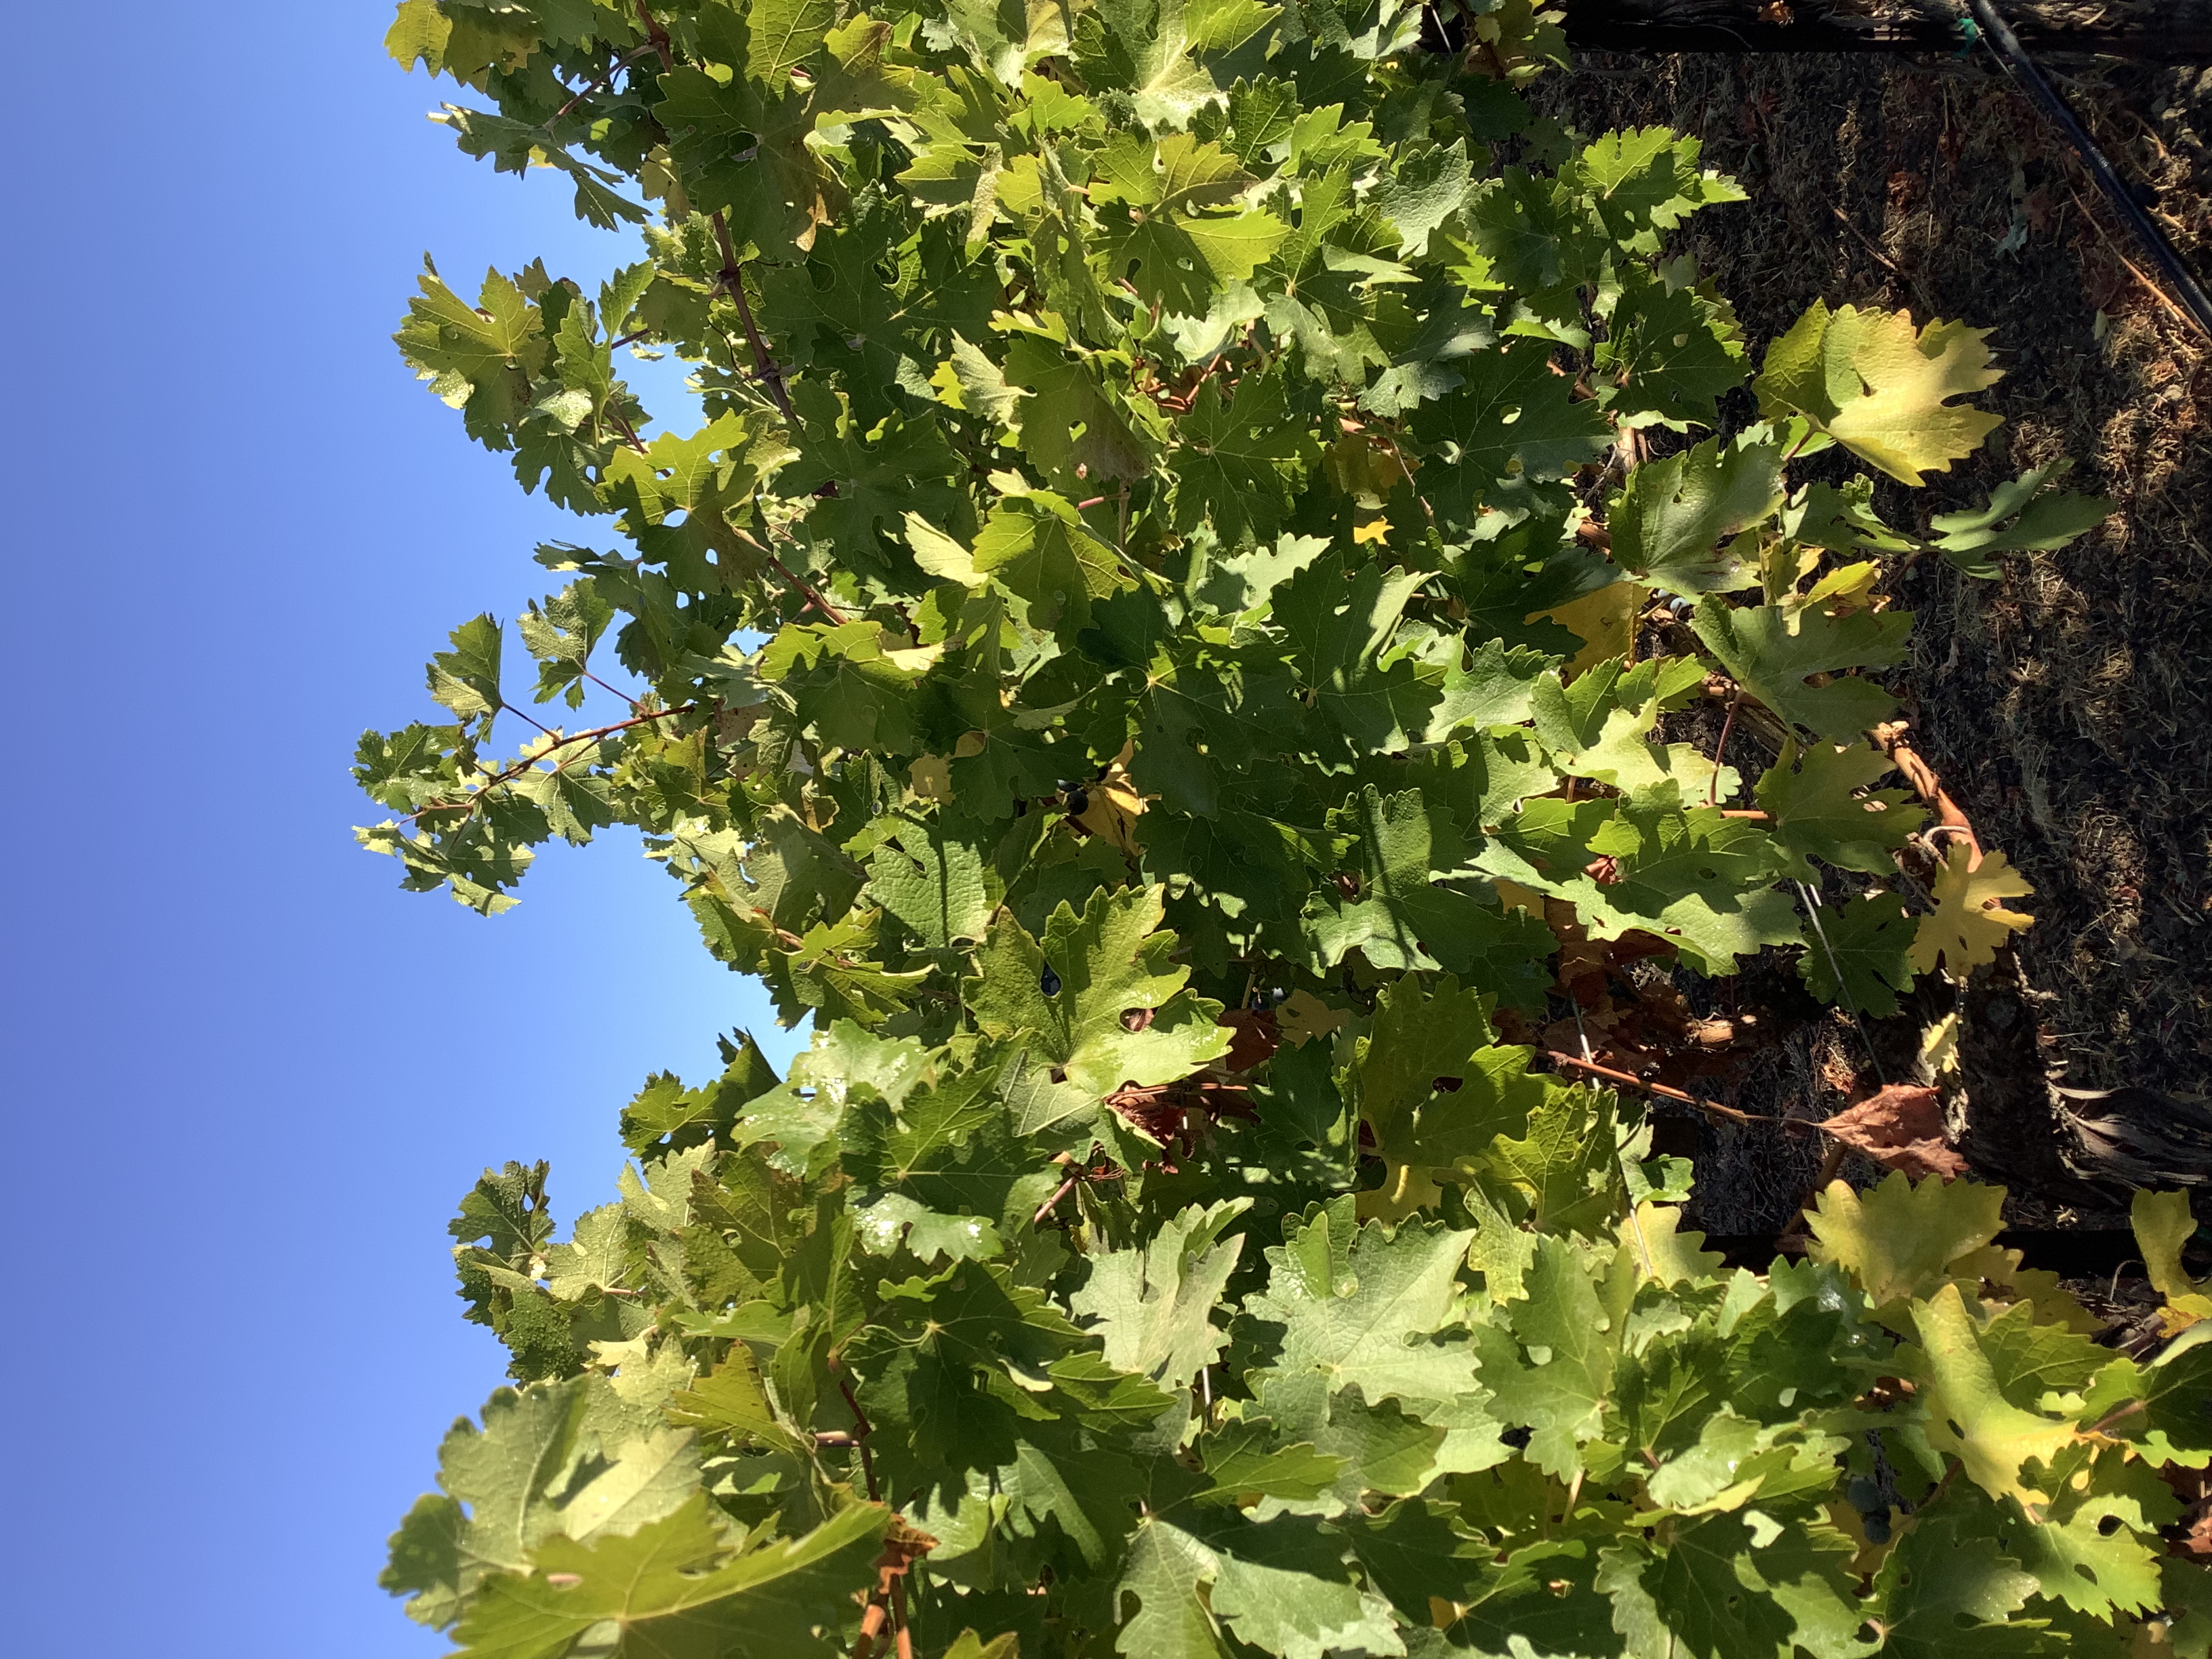
Label: No Virus